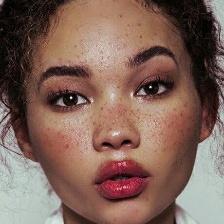
Label: faces